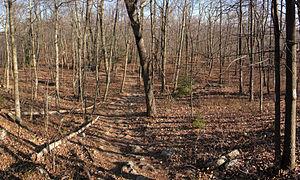
Le sentier des Appalaches est un sentier de randonnée pédestre parcourant les Appalaches sur la côte Est des États-Unis.